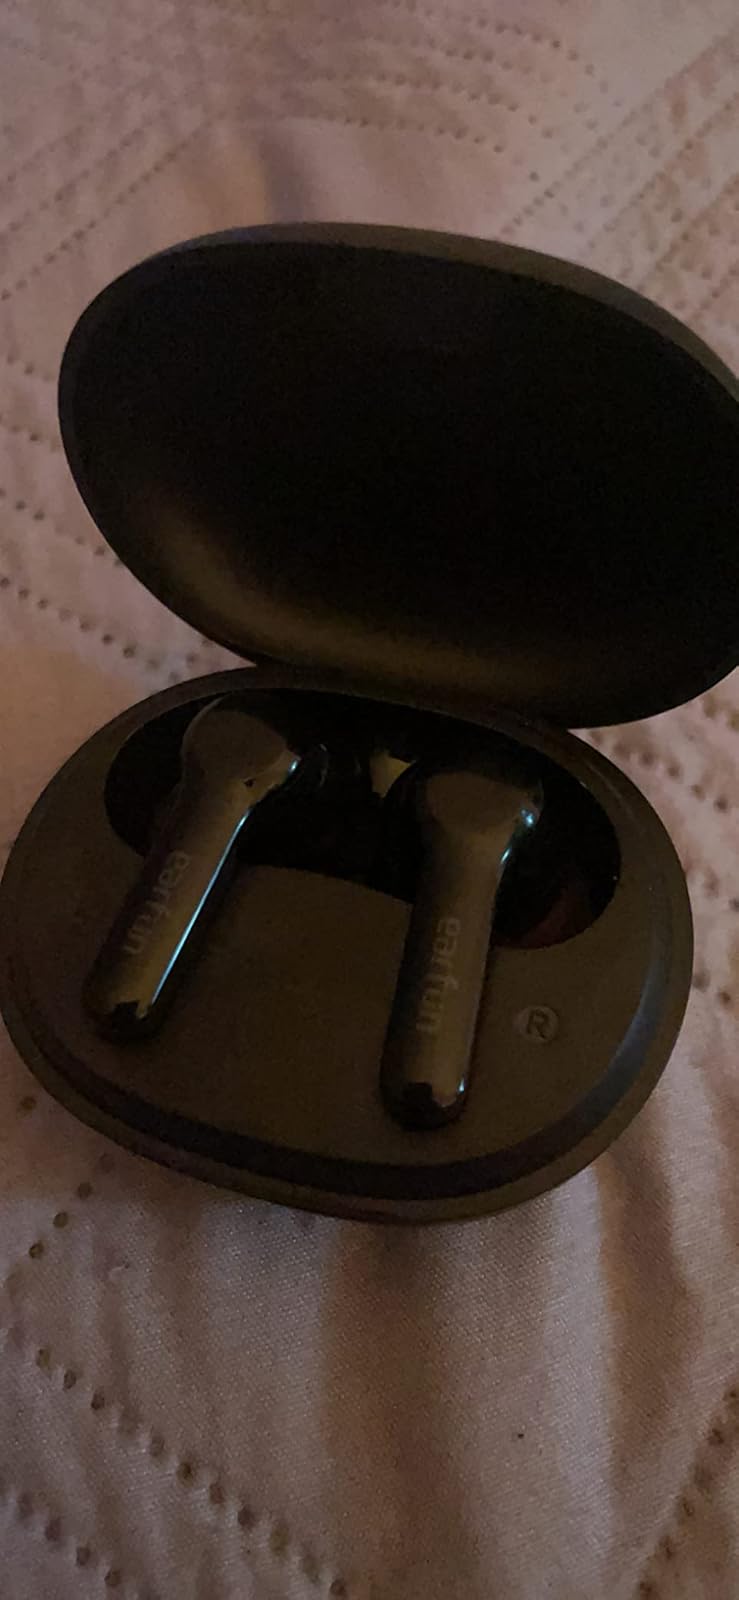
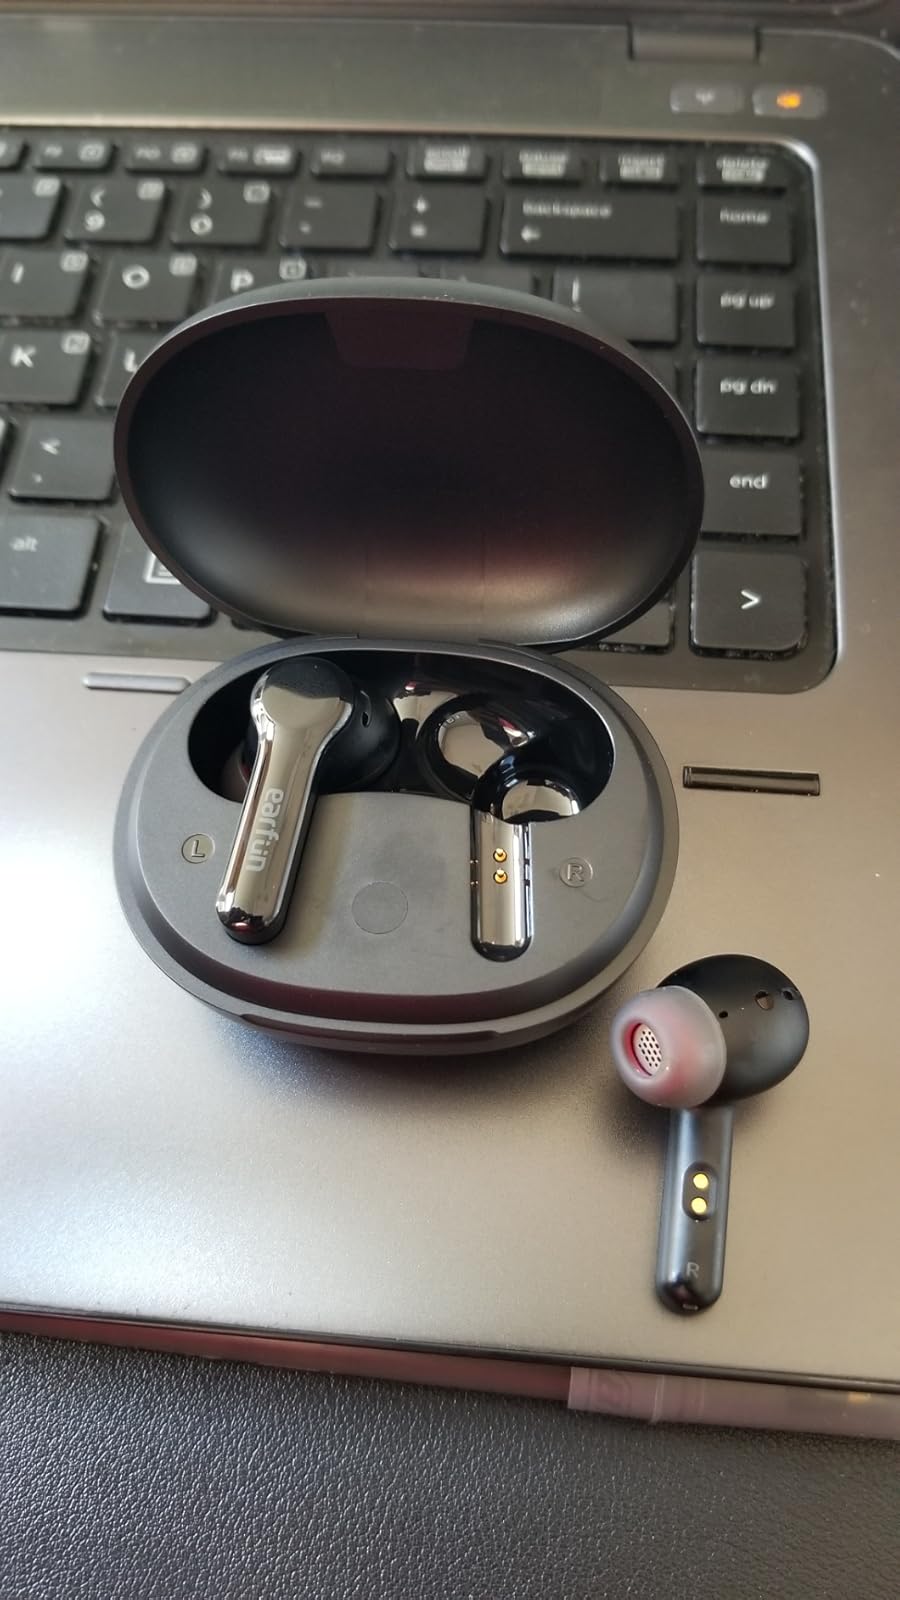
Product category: earbuds
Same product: yes